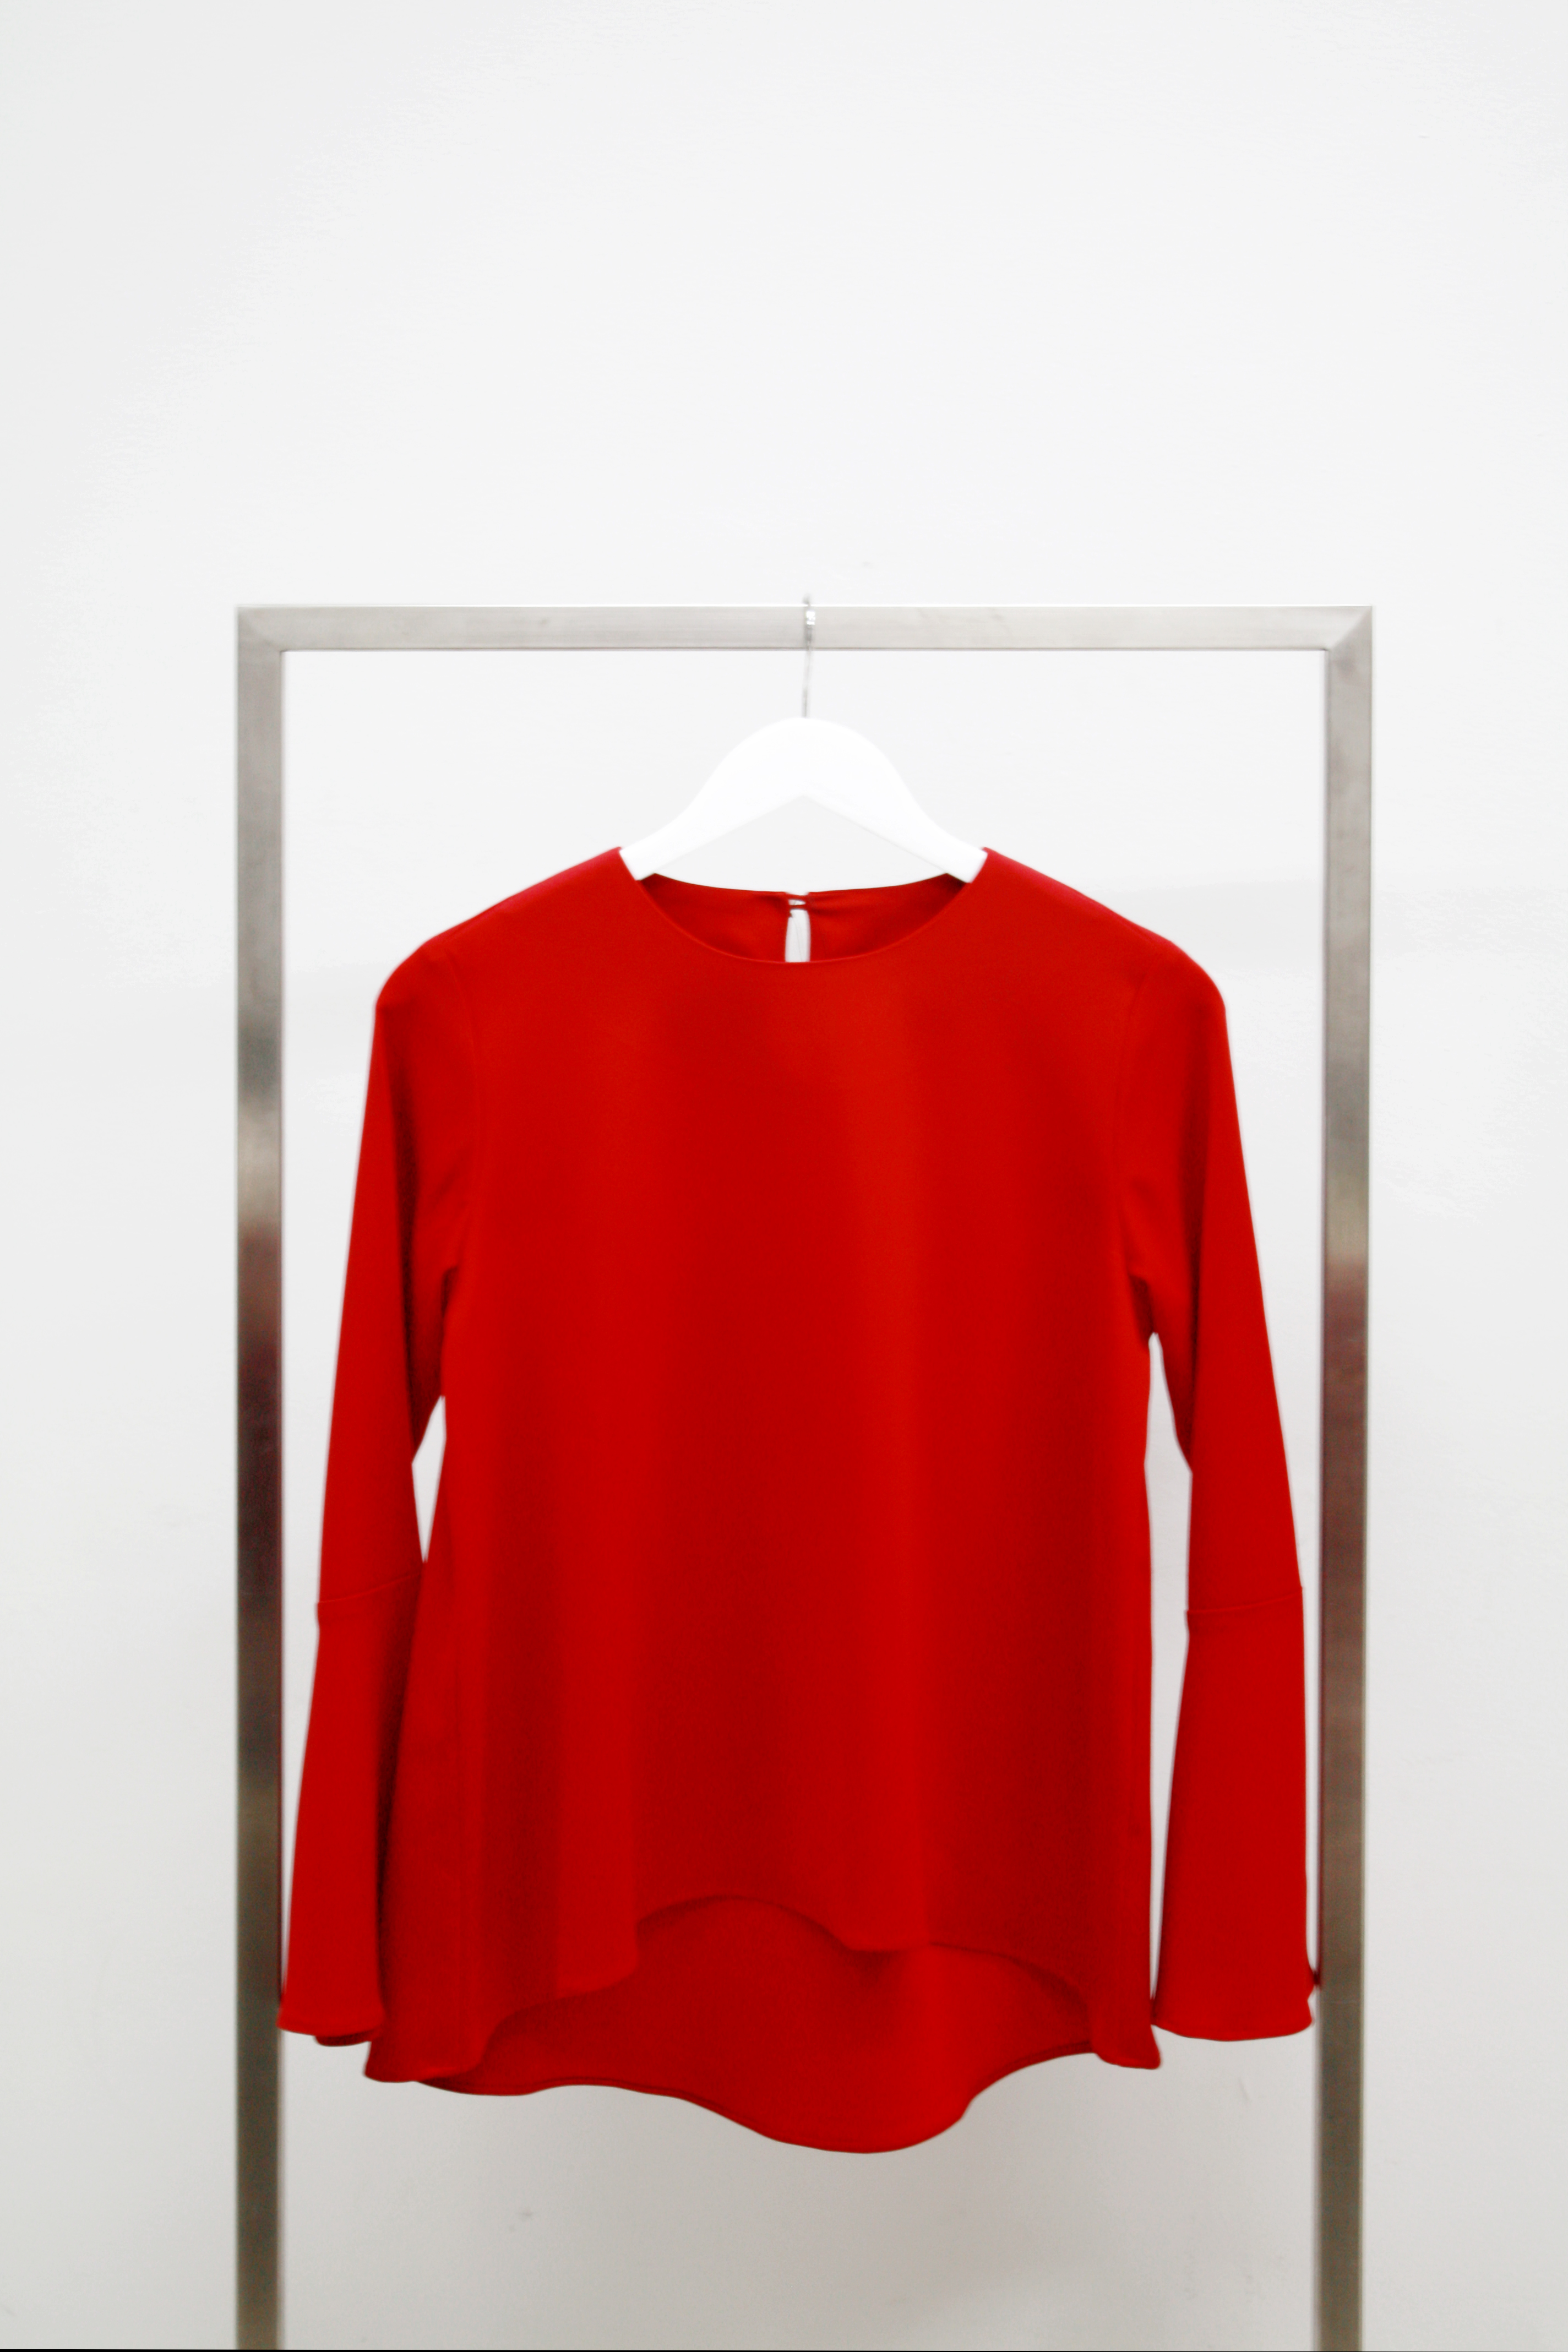
clothes, red, clothing, sleeve, shoulder, clothes hanger, outerwear, product, t shirt, blouse, product design, neck, long sleeved t shirt, top